Castle of Nice

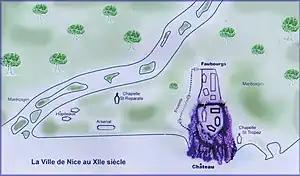
The Castle of Nice during the 12th century

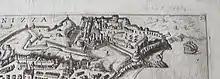
Details of the citadel from a plan of 1625.

In the minds of those who have lived in the city for a long time, the word "Castle" is more likely to be associated with the hill where the heroine Catherine Ségurane distinguished herself or with the perspective of a walk, than with one of the most massively fortified citadels on the Mediterranean Arc. Castle Hill is a big limestone rock 93 meters in height.